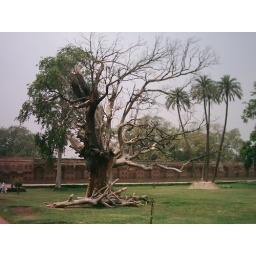
a tree that was a few hundred years old - standing bare in someone's mazaar in Lahore.